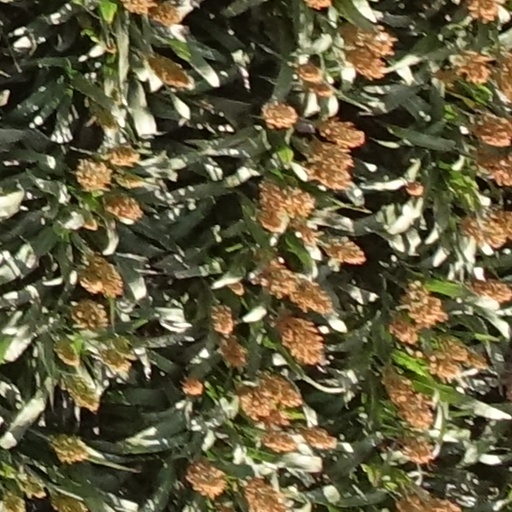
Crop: sorghum